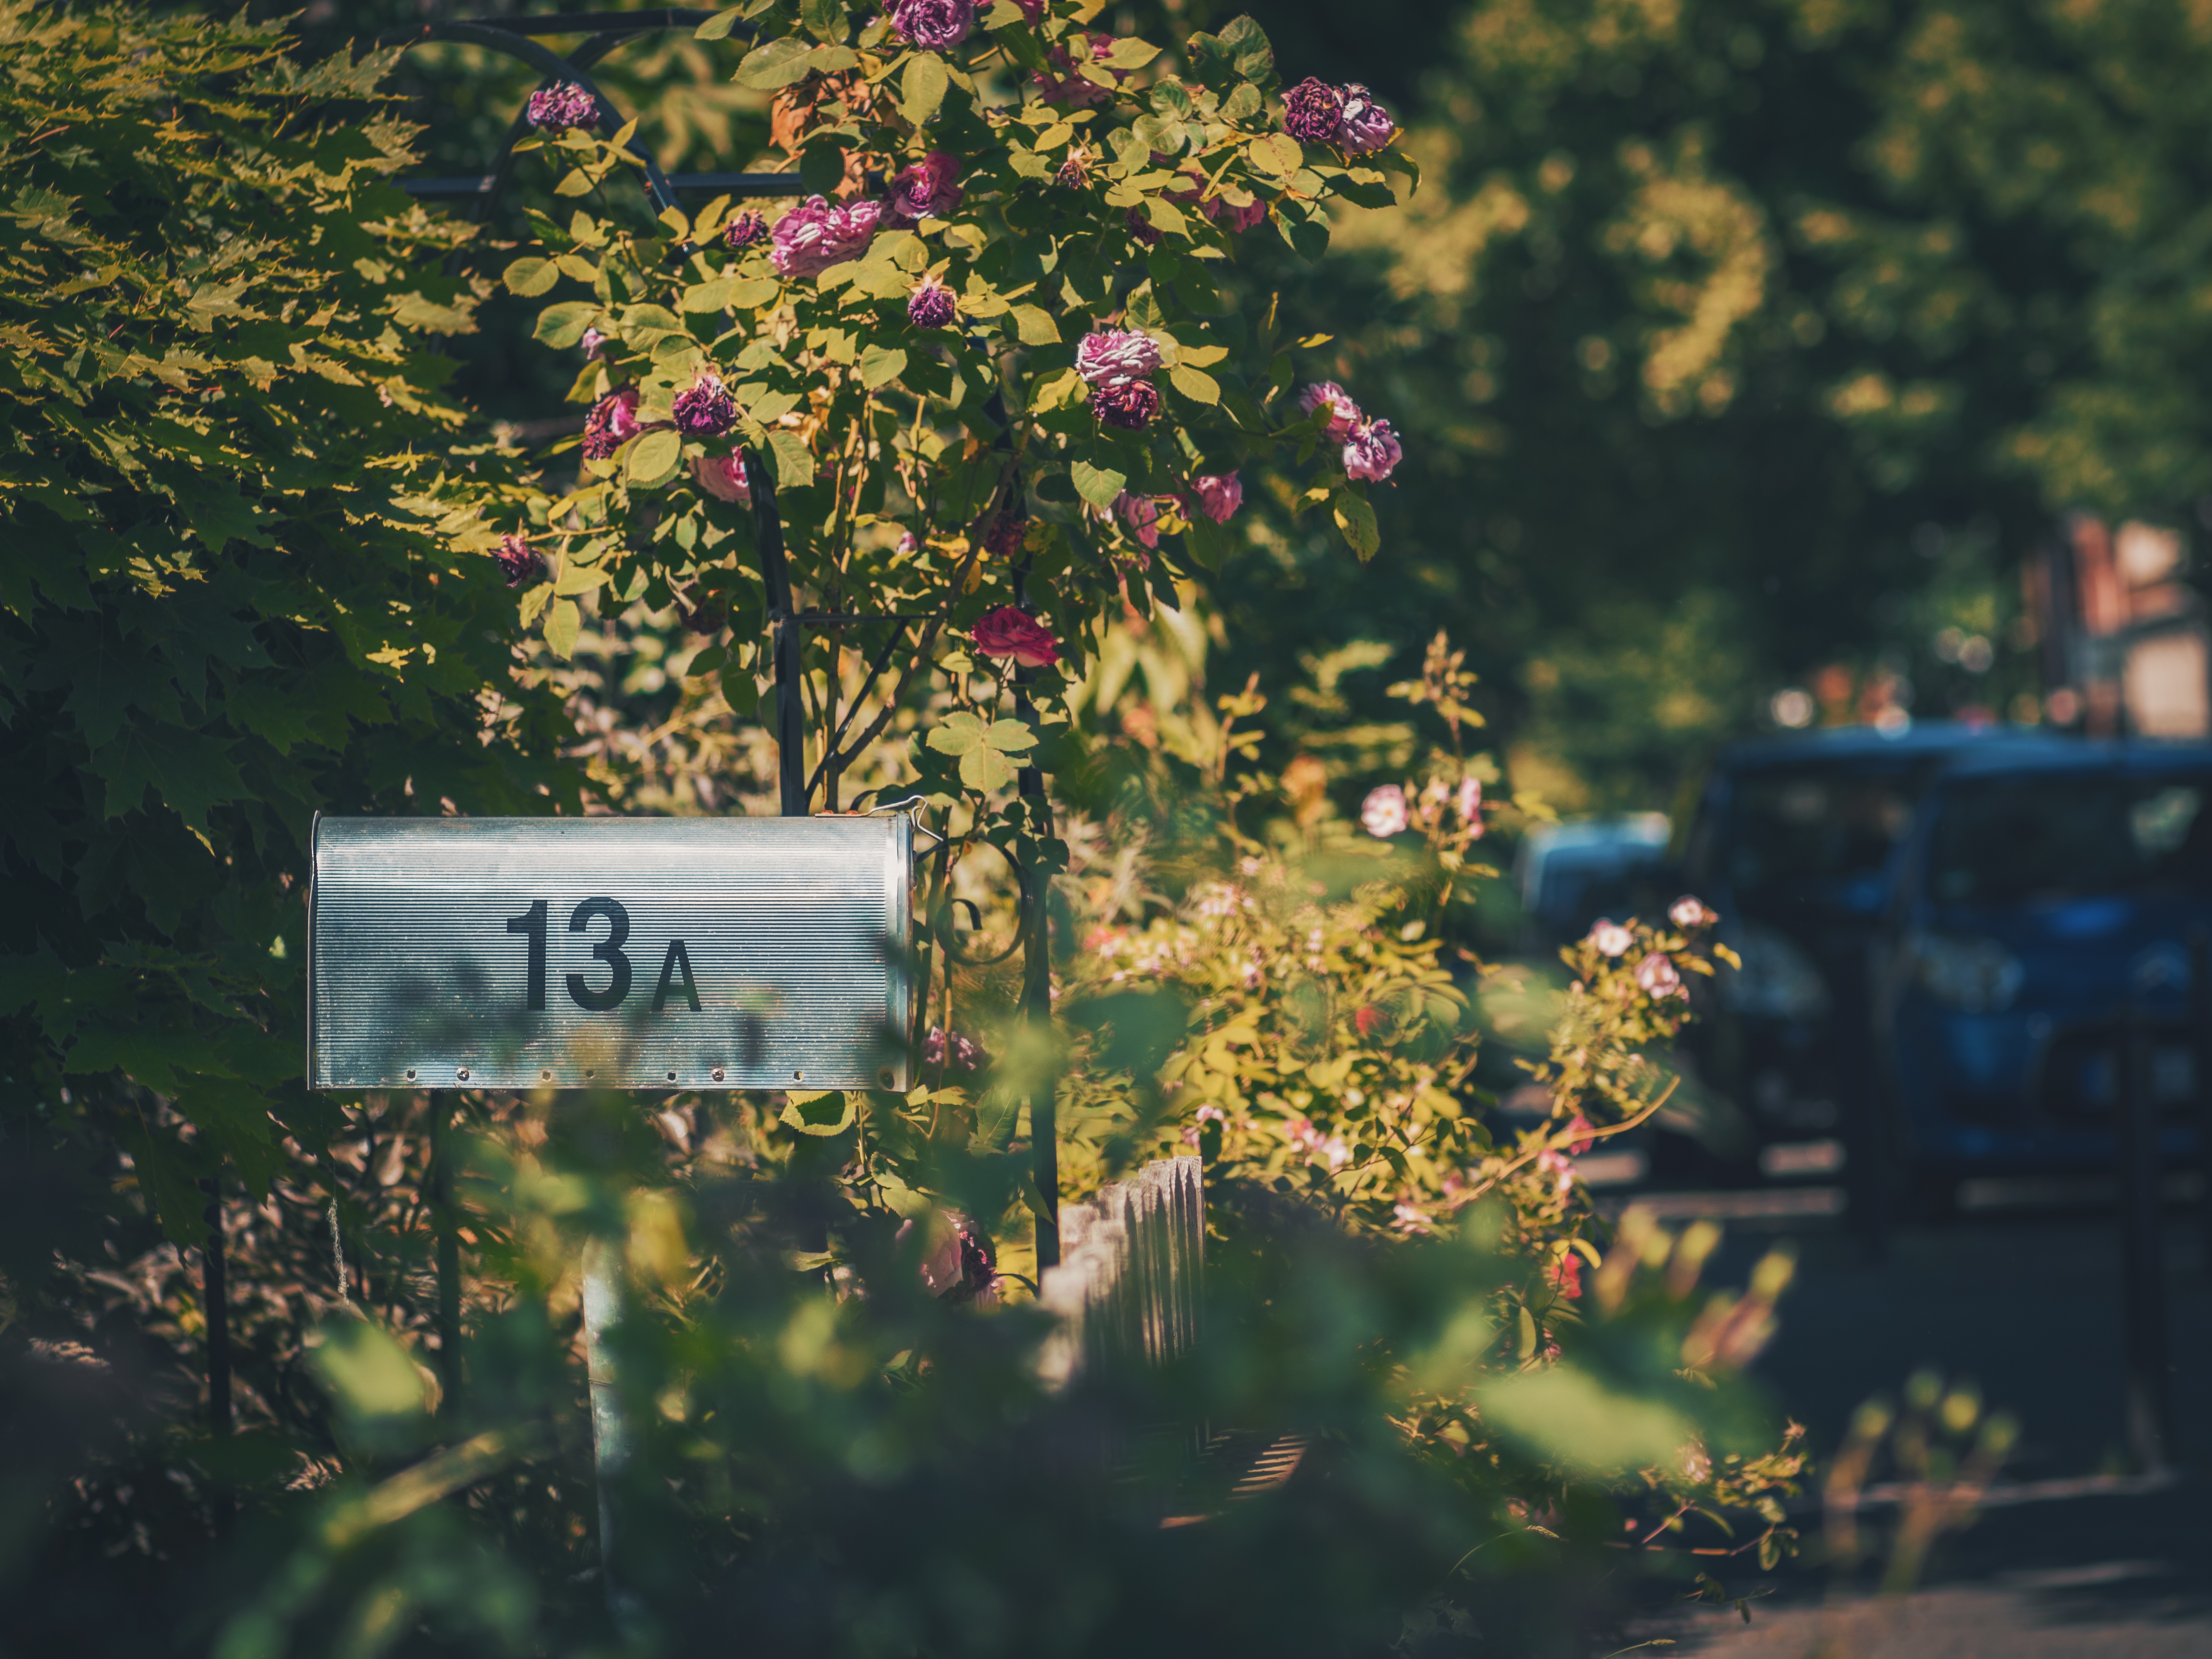
tree, nature, blossom, plant, sunlight, morning, leaf, flower, green, reflection, autumn, botany, garden, flora, season, woody plant